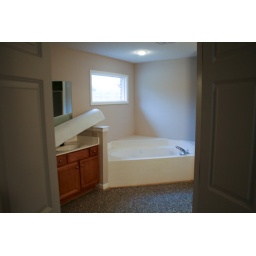
Almost done getting to bare floors in the master bath